Green Acre Baháʼí School

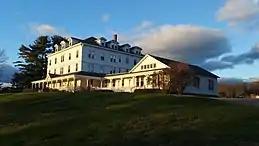
The Inn at Green Acre, in Eliot, Maine

Green Acre Baháʼí School is a conference facility in Eliot, Maine, in the United States, and is one of three leading institutions owned by the National Spiritual Assembly of the Baháʼís of the United States. The name of the site has had various versions of "Green Acre" since before its founding in 1894 by Sarah Jane Farmer.